Einsteinium

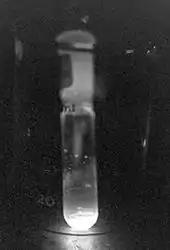
Glow due to the intense radiation from ~300 μg of Es

Einsteinium is a synthetic, silvery, radioactive metal. In the periodic table, it is located to the right of the actinide californium, to the left of the actinide fermium and below the lanthanide holmium with which it shares many similarities in physical and chemical properties. Its density of 8.84 g/cm is lower than that of californium (15.1 g/cm) and is nearly the same as that of holmium (8.79 g/cm), despite einsteinium being much heavier per atom than holmium. Einsteinium's melting point (860 °C) is also relatively low – below californium (900 °C), fermium (1527 °C) and holmium (1461 °C). Einsteinium is a soft metal, with a bulk modulus of only 15 GPa, one of the lowest among non-alkali metals.